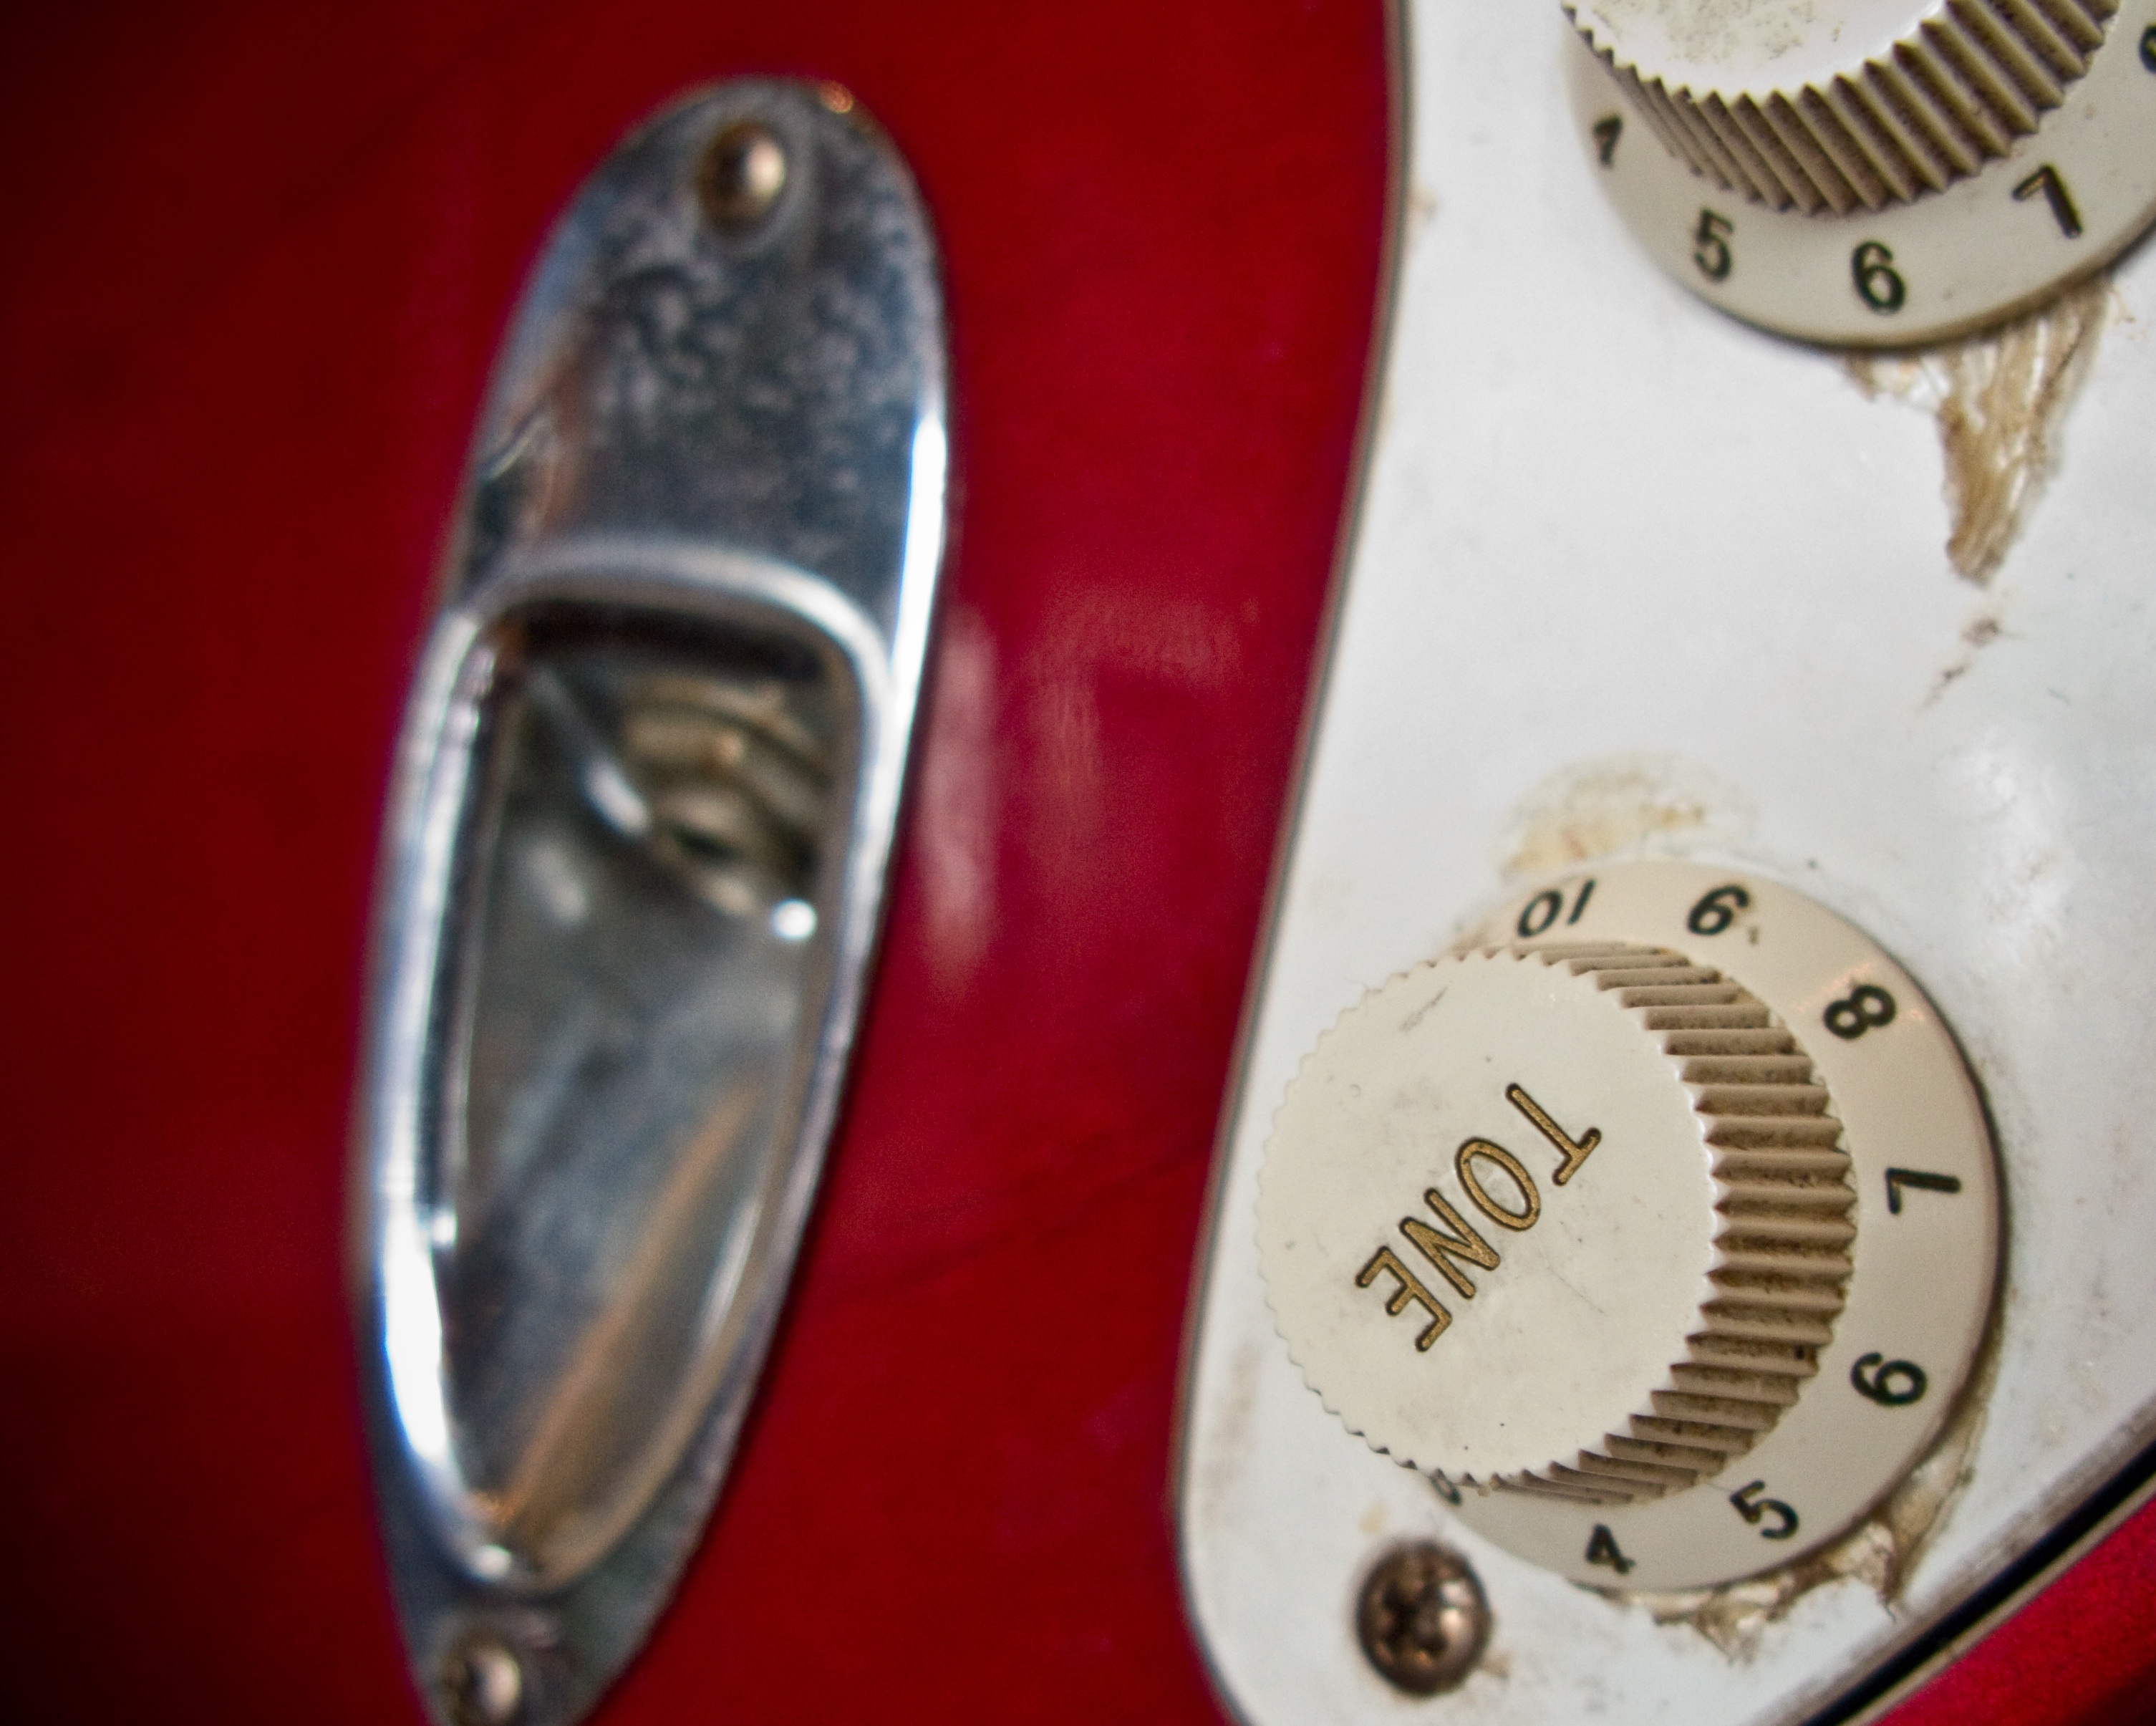
watch, hand, guitar, musical instrument, footwear, string instrument, plucked string instruments